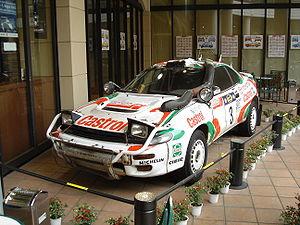
Toyota Motorsport GmbH est, tout comme Toyota Racing Development, une des filiales sportives du constructeur japonais Toyota. Basée à Cologne en Allemagne depuis 1979, l'entreprise a été fondée et dirigée par Ove Andersson. TMG s'est engagée dans les plus grandes disciplines du sport automobile mondial comme les 24 Heures du Mans, le championnat du monde des rallyes, et le championnat du monde de Formule 1.
Yoshio Fujimoto, né le 29 janvier 1960, est un ancien pilote de rallyes japonais.